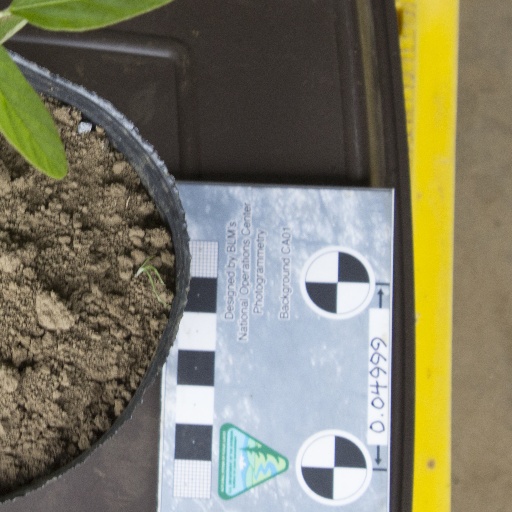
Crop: soybean